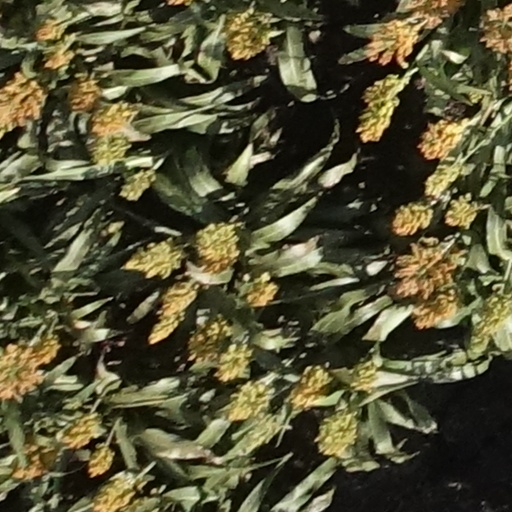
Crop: sorghum